Stacker (arcade game)

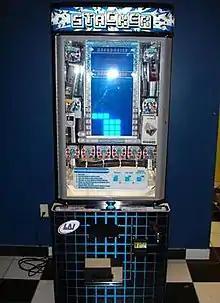

Stacker is a game merchandiser manufactured by LAI Games, first produced in 2004. The goal of the game is to align rows of lights on top of each other. A player who stacks 11 rows can choose to take a minor prize. A minor prize is usually low in value, sometimes lower than the amount of money the player paid to play the game. A player who stacks the blocks to the top row wins the jackpot prize, called the "major prize." Major prizes vary from machine-to-machine but will often include high-value items such as game consoles, mobile phones, and gift cards.